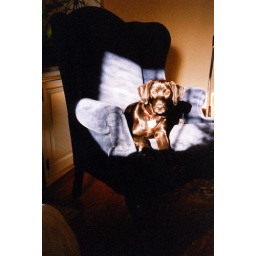
Chloe in the blue chair